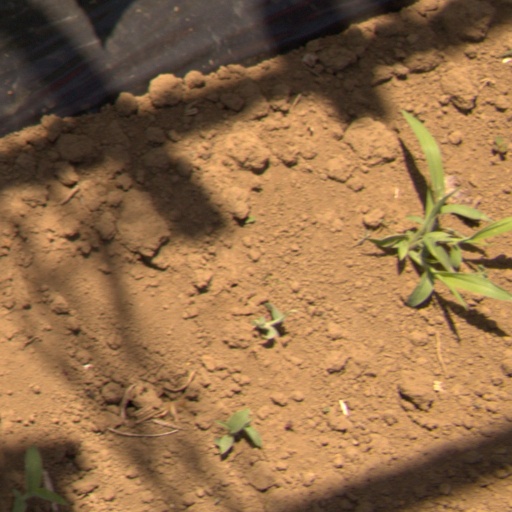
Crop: Jerusalem artichoke